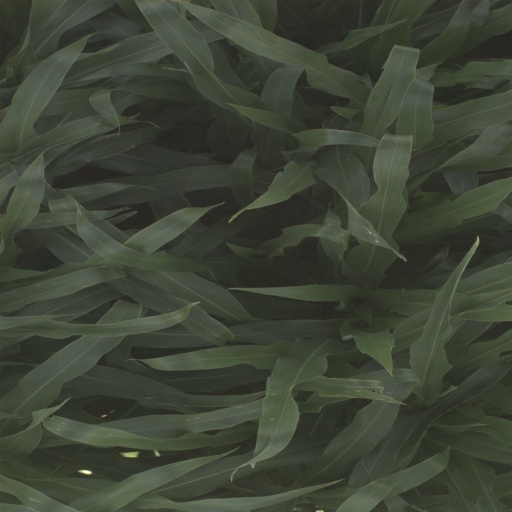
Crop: sorghum